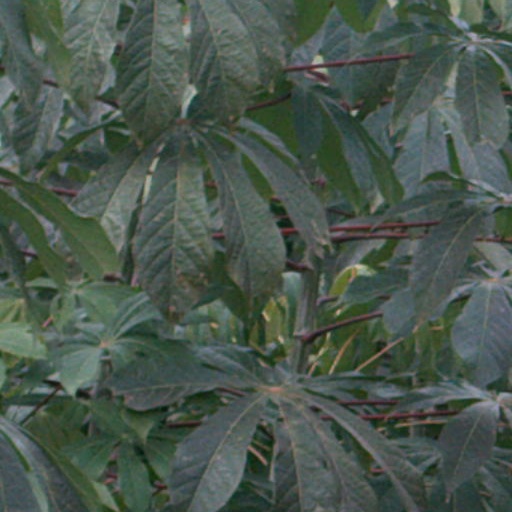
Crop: cassava